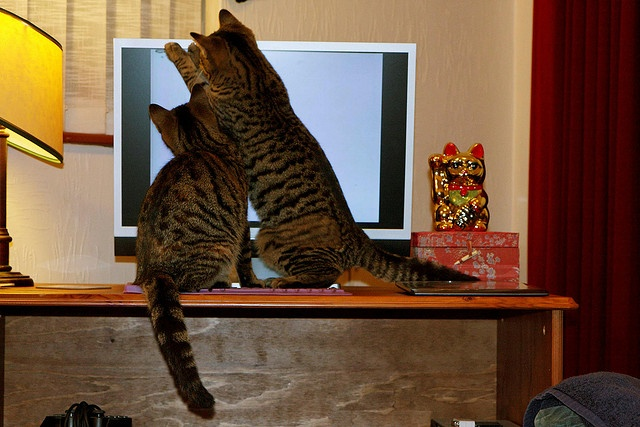
Two cats climbing up the side of a computer monitor.
Two cats play together in front of a mirror.
Two cat by each other, one pawing at a computer screen.
Two cats are playing together on a shelf
Two cats playing with a television screen on top of a desk.